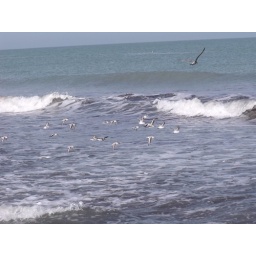
cute little birds in flight